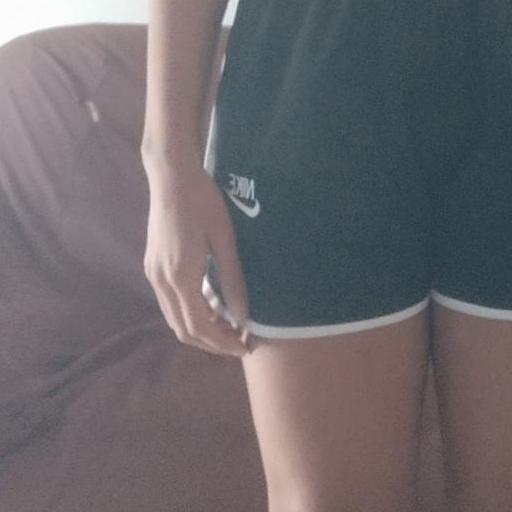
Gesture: no_gesture